Snir

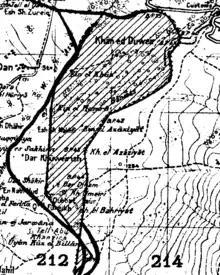
Khan al-Duwayr Demilitarized Zone, per the Israel–Syria Mixed Armistice Commission; Snir was built on the lands of the depopulated Palestinian village

The village was established on 26 September 1967 as a Nahal settlement in what had formerly been a demilitarized zone until the Six-Day War, and what had previously been the Palestinian Arab village of Khan al-Duwayr until its depopulation during the 1948 Arab–Israeli War. It was converted to a civilian kibbutz in 1968 by Hashomer Hatzair members.